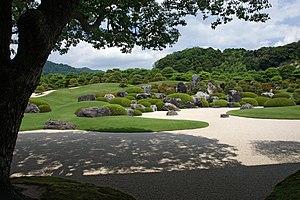
Cet article s'intéresse au peuple japonais du point de vue ethnologique, c'est-à-dire au groupe humain constituant le peuple japonais sous l'angle de l'anthropologie culturelle.